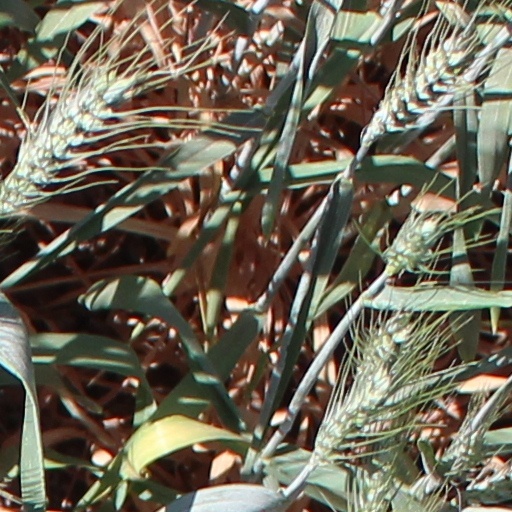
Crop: wheat